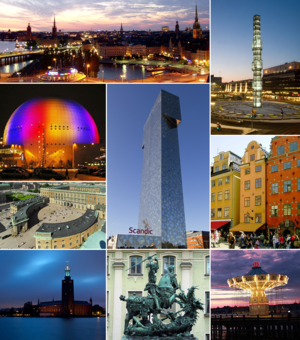
Stockholm
Denne artikel omhandler Sveriges hovedstad. For andre betydninger af Stockholm, se Stockholm.